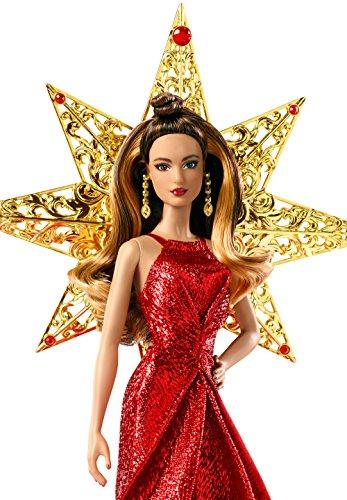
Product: Barbie DYX41 Holiday Doll (Ltna)
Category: Toys & Games | Dolls & Accessories | Dolls
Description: Great gift for any Barbie fan.
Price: $25.00
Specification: ProductDimensions:3x10.5x13inches|ItemWeight:1pounds|ShippingWeight:1pounds(Viewshippingratesandpolicies)|DomesticShipping:ItemcanbeshippedwithinU.S.|InternationalShipping:ThisitemcanbeshippedtoselectcountriesoutsideoftheU.S.LearnMore|ASIN:B01MQTQESM|Itemmodelnumber:DYX41|Manufacturerrecommendedage:6-10years